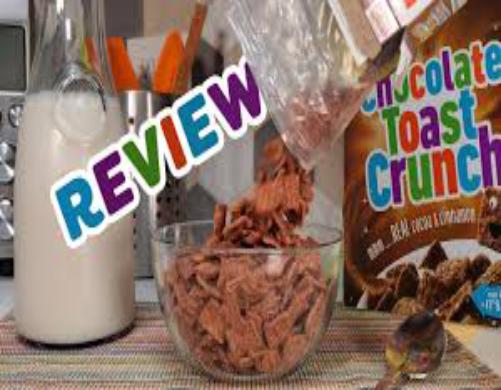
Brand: Chocolate Toast Crunch
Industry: Food